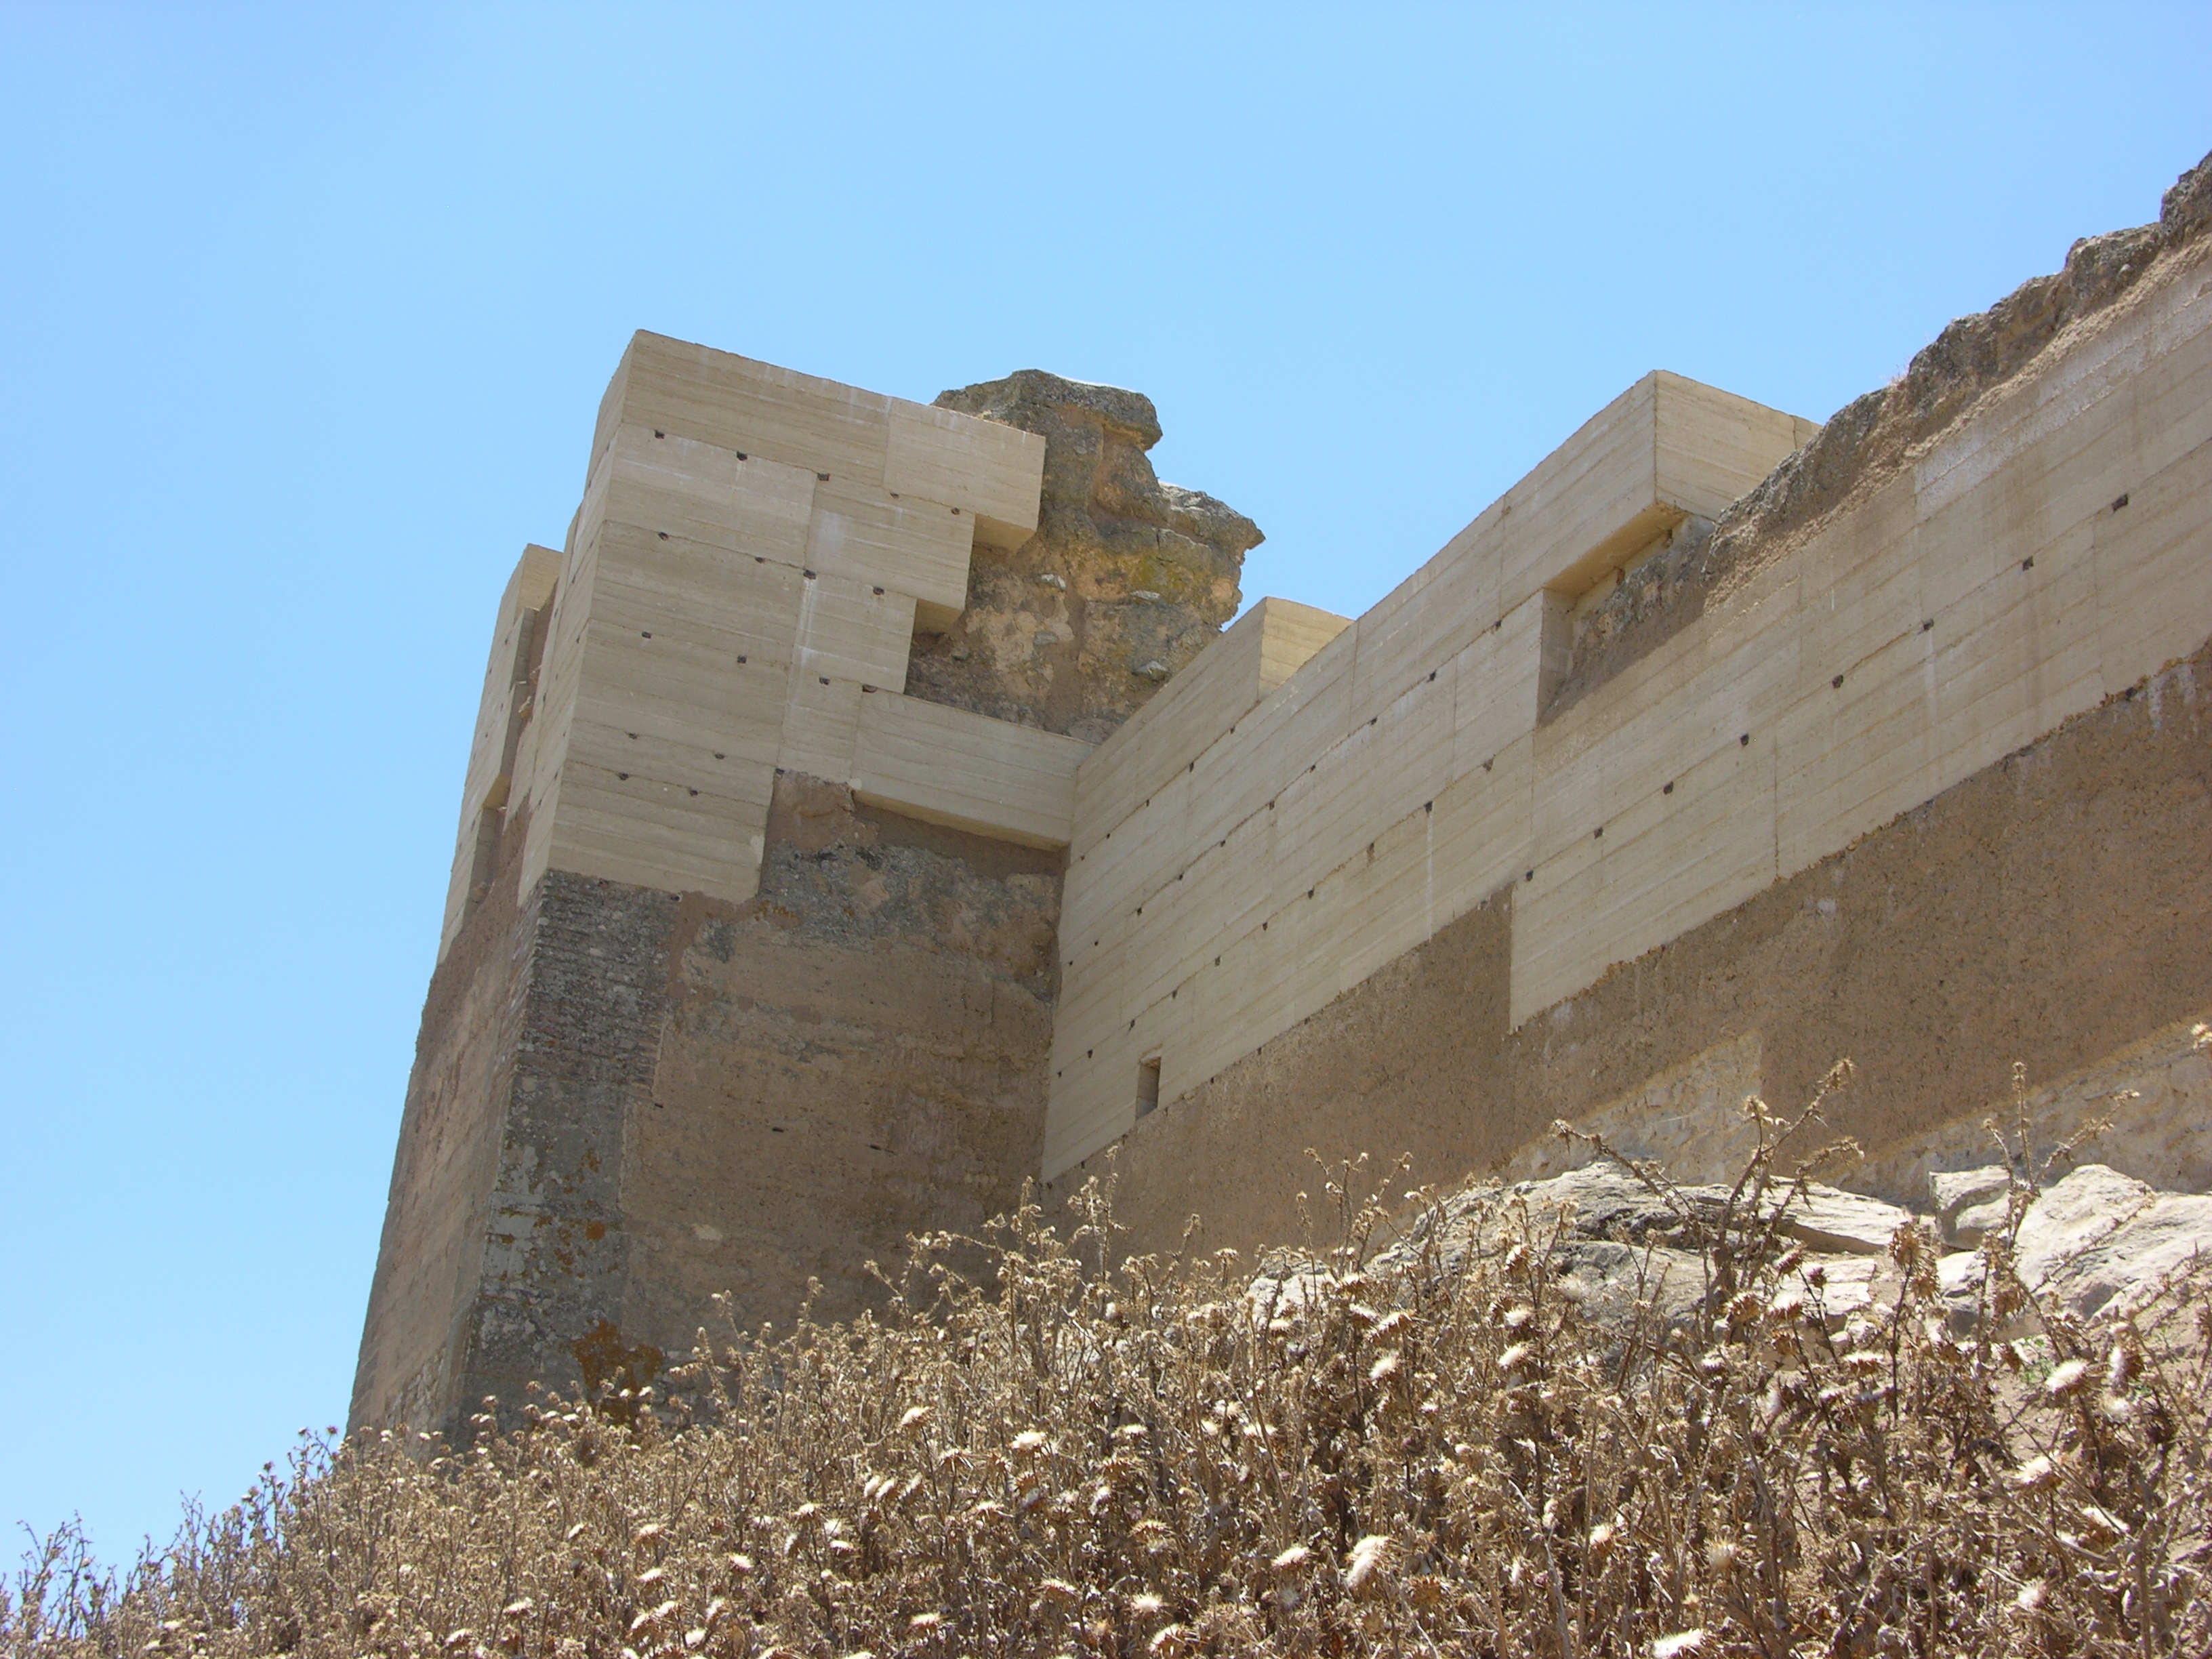
building, wall, fortification, temple, ruins, alcazaba, badajoz, ancient history, of the queen